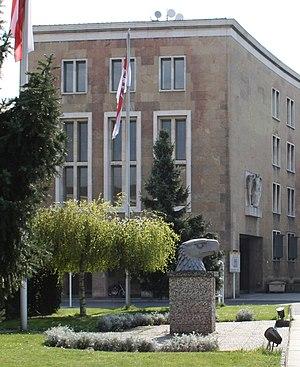
La préfecture de police de Berlin ne porte pas le nom de préfecture de police, et n'a rien à voir avec le modèle français où le Préfet de police est un fonctionnaire rattaché au ministre de l'Intérieur national et pas à la ville de Paris. La direction de la police de Berlin est un service de police du royaume de Prusse puis de l'Allemagne, créé en 1809 pour assurer la sécurité de la capitale. De 1949 à 1991, elle est partagée entre l'Allemagne de l'Est et l'Allemagne de l'Ouest. Elle dépend aujourd'hui de l'autorité sénatoriale à l'Intérieur et aux sports du Land de Berlin.